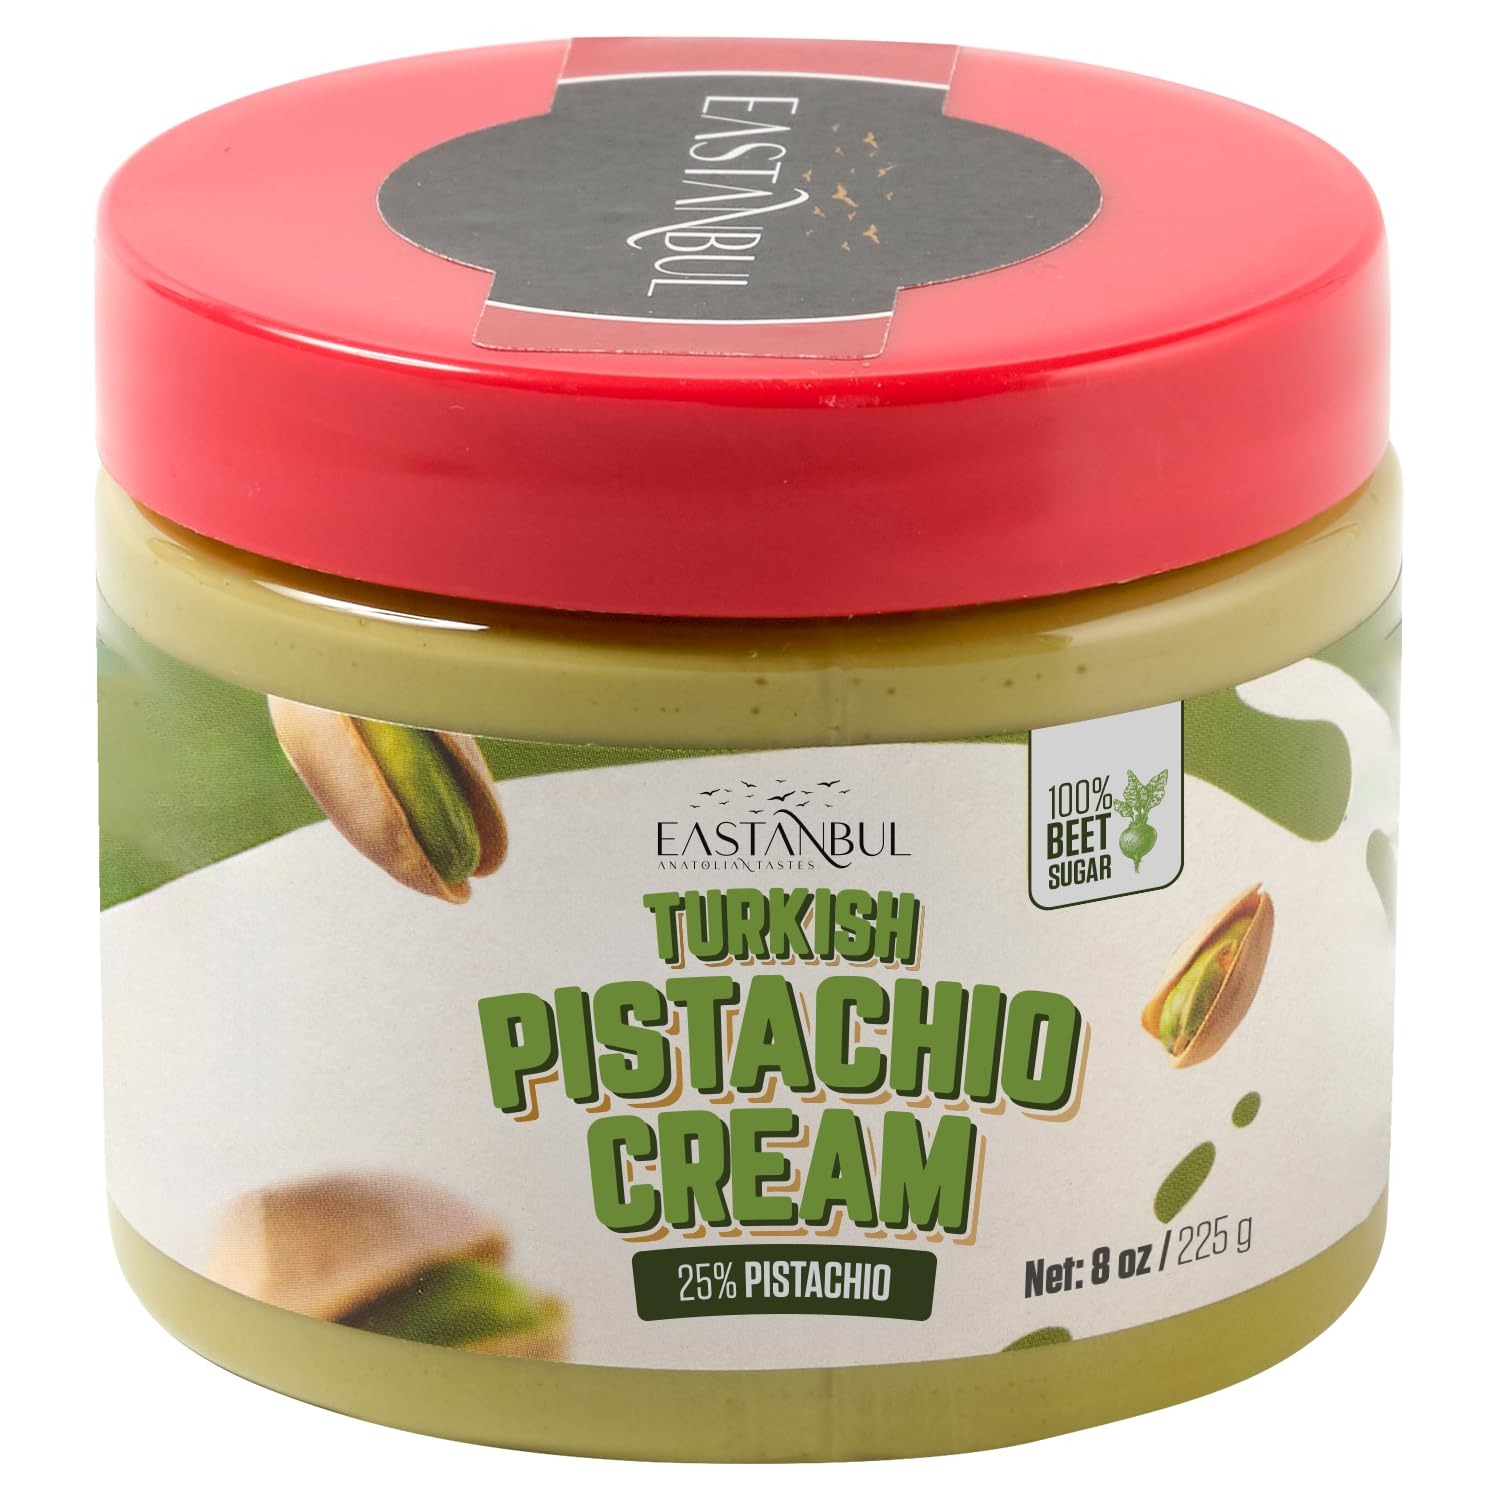
Item Name: Eastanbul Pistachio Cream, 7.8oz, Pistachio Butter, Turkish Cream Spread for Dubai Chocolate Bar Kit, Perfect Paste for Dubai Chocolate Bar, Luxurious Spread in Breakfasts, Desserts & Treats
Bullet Point 1: Premium Quality Pistachio Butter -Decadent Flavor: Made from high-quality Turkish pistacio nuts, this cream offers a smooth texture and authentic flavor. Enjoy the rich, creamy taste of our pistachio cream with 25% pistachio, perfect for enhancing your desserts and snacks
Bullet Point 2: Turkish Pistachio Cream for Dubai Chocolate: Crafted from premium, natural Antep pistachio nuts, our pistachio cream is non-GMO, gluten-free, and contains no MSG, no trans fat, no pork fat or additives. This wholesome ingredient is perfect for vegetarian diets. Allergen warning: Contains pistachios and milk (whey). Manufactured in a facility that may process other tree nuts and dairy products
Bullet Point 3: Dubai Chocolate Bar Kit: Indulge in the rich, intense flavor of our smooth, creamy pistachio spread, featuring 25% pistachio. This delectable spread perfectly complements the Knafeh Pistachio Chocolate Bar, adding a delightful nutty taste and velvety finish to each bite. With this jar, you can create approximately 12 pieces of 100-gram viral Dubai chocolate bars
Bullet Point 4: Versatile Culinary Creations: Our pistachio butter cream is perfect for a variety of culinary applications. Whether you're enhancing ice cream, soft serve, pastries, or confectionery, this rich pistachio paste adds a delightful flavor and creamy texture, making it an exceptional choice for elevating desserts and treats
Bullet Point 5: Satisfaction Guaranteed: We are confident in the quality of our Eastanbul Pistachio Cream Dubai. If you're not completely satisfied with your purchase, contact us for a hassle-free resolution. Experience the difference of premium, authentic creamy pistacio
Product Description: <p><strong>Eastanbul Pistachio Cream</strong></p><p><strong>Premium Quality Pistachio Butter - Decadent Flavor</strong></p><p>Indulge in the rich, creamy goodness of our Premium Quality Pistachio Butter, crafted from the finest Turkish pistachio nuts. With 25% pistachio content, this luxurious cream delivers an authentic, nutty flavor and smooth texture that elevates any dish. Whether you’re enhancing your desserts or adding a touch of decadence to your snacks, this pistachio butter offers a delightful experience with every spoonful.</p><p><strong>Features:</strong></p><ul><li><strong>Made from High-Quality Turkish Pistachios:</strong> Sourced from the best pistachio farms in Turkey, ensuring a premium product that highlights the nut's natural flavor.</li><li><strong>25% Pistachio Content:</strong> Rich in pistachios, offering an authentic, deep, and nutty taste that sets it apart from other spreads.</li><li><strong>Smooth and Creamy Texture:</strong> Perfectly smooth, making it easy to spread or incorporate into your favorite recipes.</li><li><strong>Decadent and Versatile:</strong> Ideal for desserts, snacks, and baking, adding a luxurious twist to cakes, cookies, smoothies, and more.</li></ul><p><strong>Uses:</strong></p><ul><li><strong>Dubai Chocolate: </strong>A fantastic ingredient in making Dubai-inspired chocolate bars—simply layer it with chocolate in molds for a rich, pistachio-infused treat.</li><li><strong>Enhance Desserts:</strong> Spread it on cakes, pastries, or cookies for a delicious, nutty flavor.</li><li><strong>Top Your Snacks:</strong> Perfect for spreading on toast, crackers, or fruit for a rich, creamy snack.</li><li><strong>Incorporate into Smoothies:</strong> Blend into smoothies for a creamy texture and nutty richness.</li><li><strong>Baking:</strong> Use it in your favorite recipes for cookies, cakes, or pastries for an extra layer of flavor.</li></ul><p><strong>Perfect For:</strong></p>
Value: 7.8
Unit: Ounce

Price: 15.99